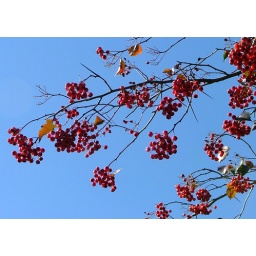
red berries in blue sky